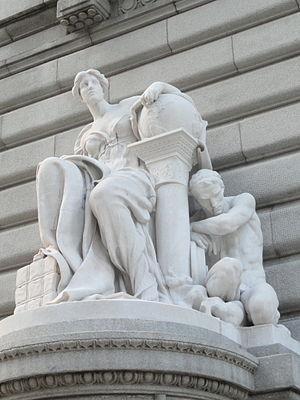
Cleveland est une ville du Midwest des États-Unis située sur la rive sud du lac Érié, dans l'État de l'Ohio.